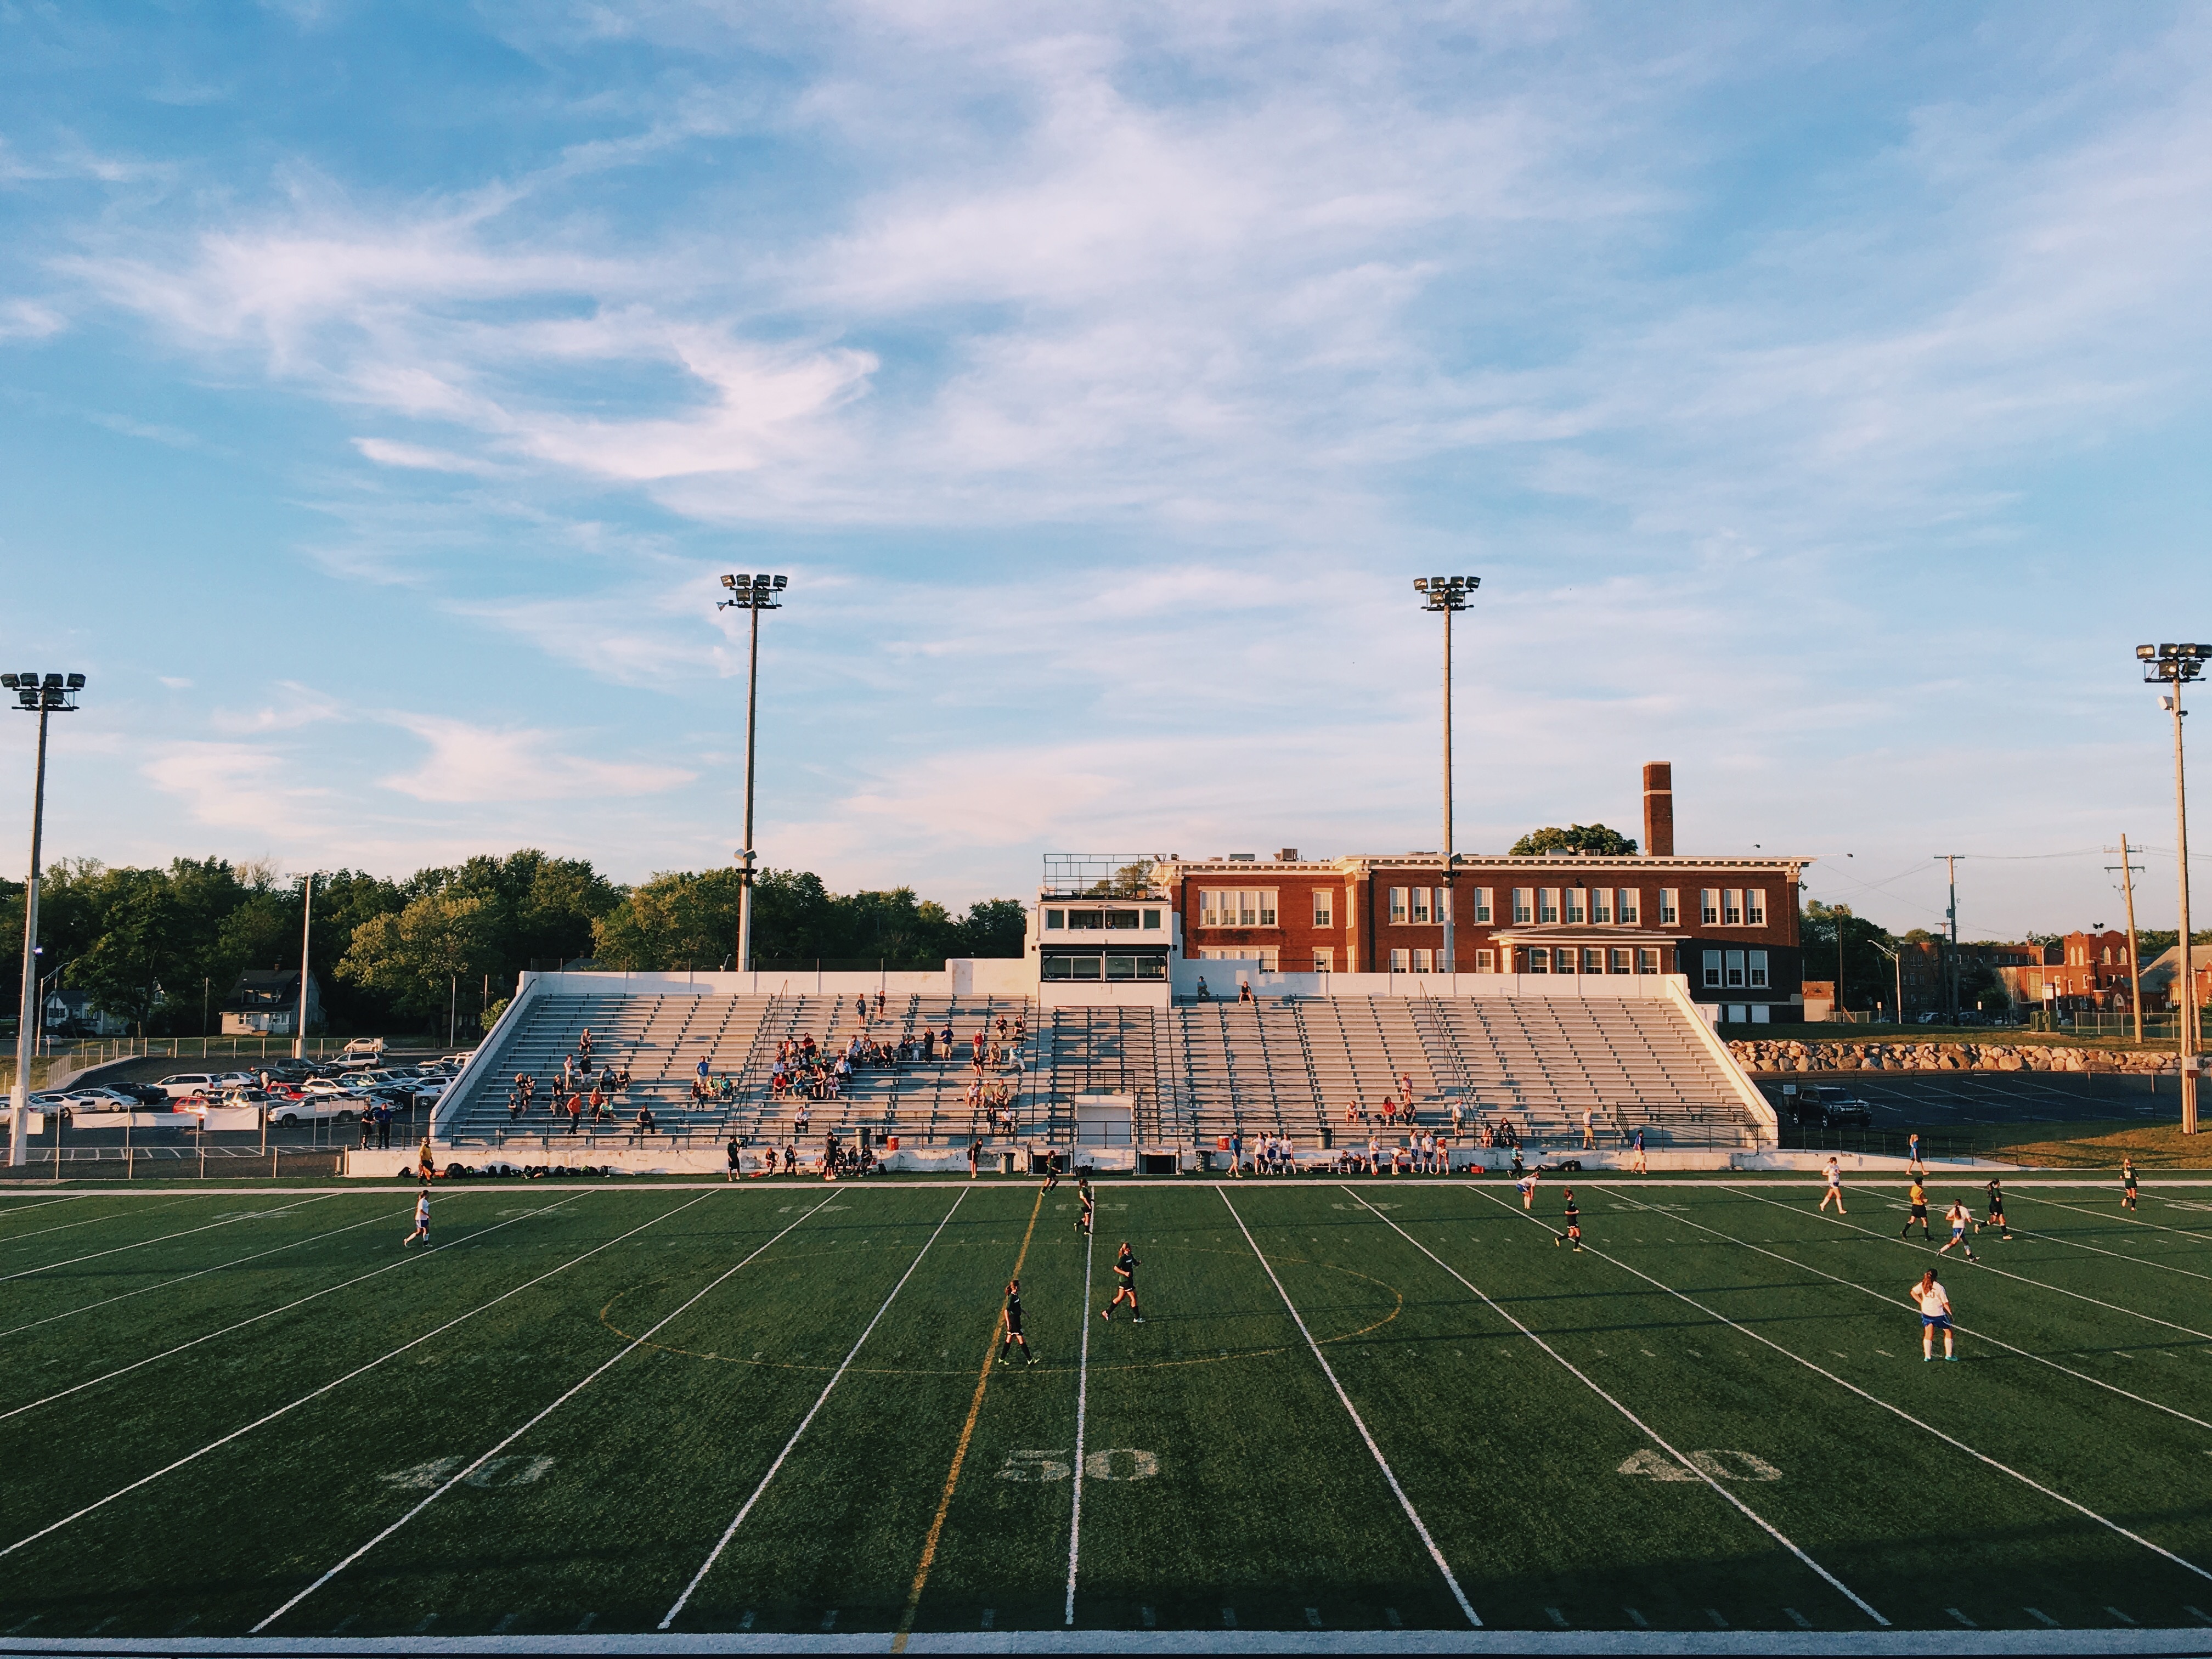
structure, geographical feature, stadium, baseball park, sport venue, soccer specific stadium, baseball field, arena